Graeme Dott

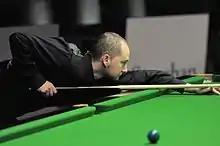
Dott at the 2014 German Masters

Graeme Dott (born 12 May 1977) is a Scottish professional snooker player and snooker coach from Larkhall. He turned professional in 1994 and first entered the top 16 in 2001. He has won two ranking titles, the 2006 World Snooker Championship and the 2007 China Open, and was runner-up in the World Championships of 2004 and 2010. He reached number 2 in the world rankings in 2007, but a subsequent episode of clinical depression seriously affected his form, causing him to drop to number 28 for the 2009–10 season. He then recovered his form, regained his top-16 ranking, and reached a third World Championship final. In 2011, he published his autobiography, "Frame of Mind: The Autobiography of the World Snooker Champion."